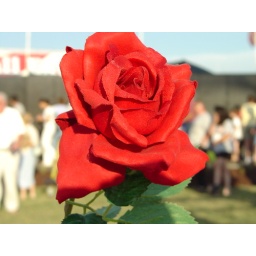
Rose on the table for fallen servicemen with the Travelling Vietnam wall and people pictured in the background.